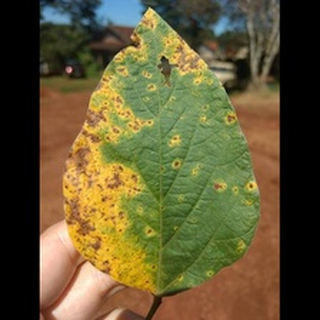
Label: wheat_tan_spot